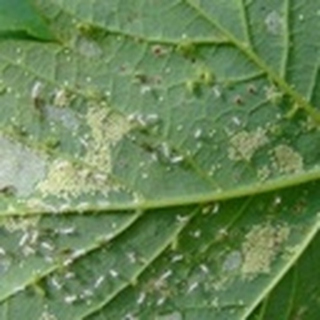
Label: cotton_aphids